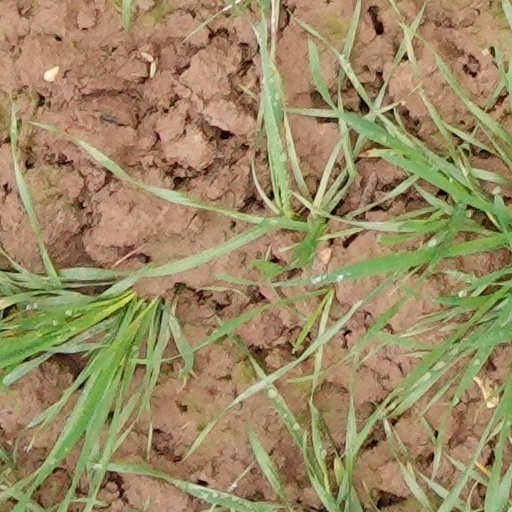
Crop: wheat